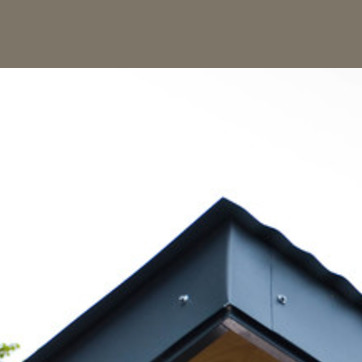
Material: sky